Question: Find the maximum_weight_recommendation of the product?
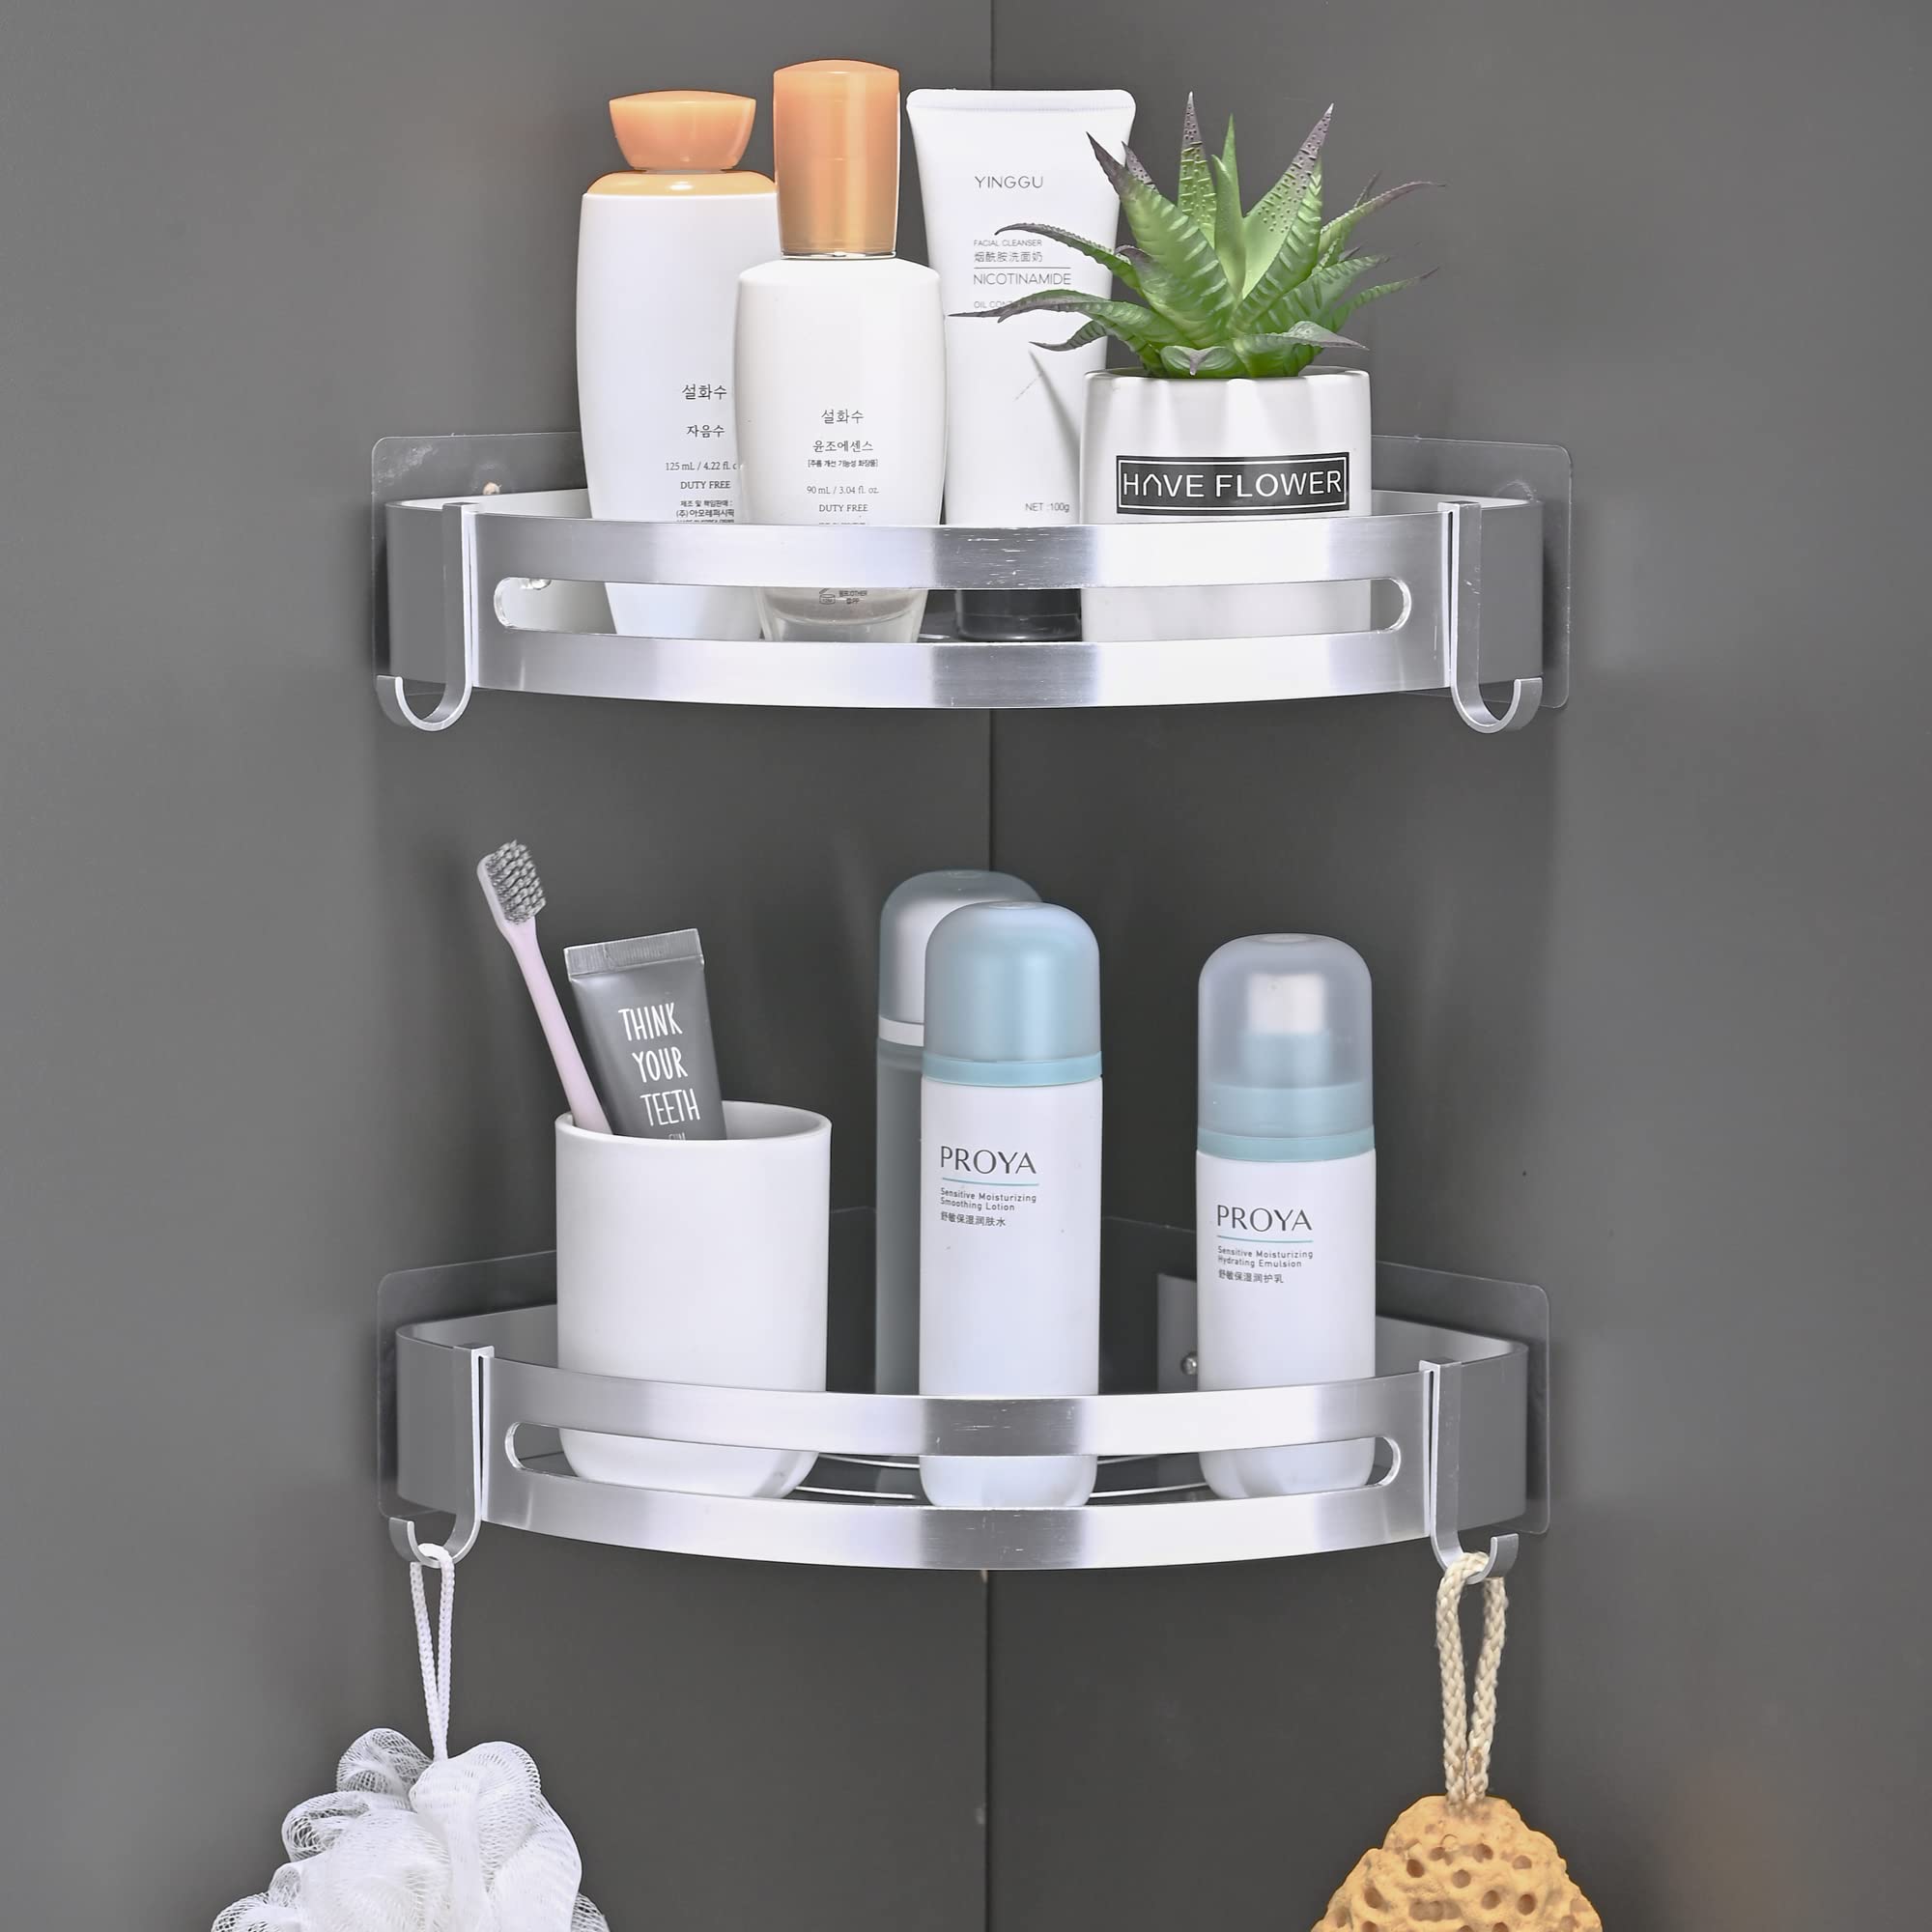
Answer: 100.0 gram